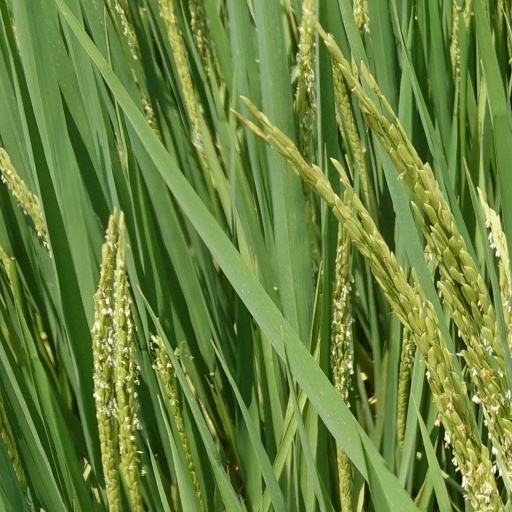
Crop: rice